Hotel

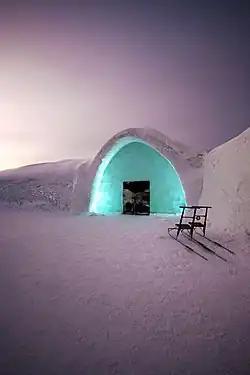
Ice Hotel in Jukkasjärvi, Sweden

Located on the coast but high above sea level, these hotels offer unobstructed panoramic views and a great sense of privacy without the feeling of total isolation. Some examples from around the globe are the Riosol Hotel in Gran Canaria, Caruso Belvedere Hotel in Amalfi Coast (Italy), Aman Resorts Amankila in Bali, Birkenhead House in Hermanus (South Africa), The Caves in Jamaica and Caesar Augustus in Capri.